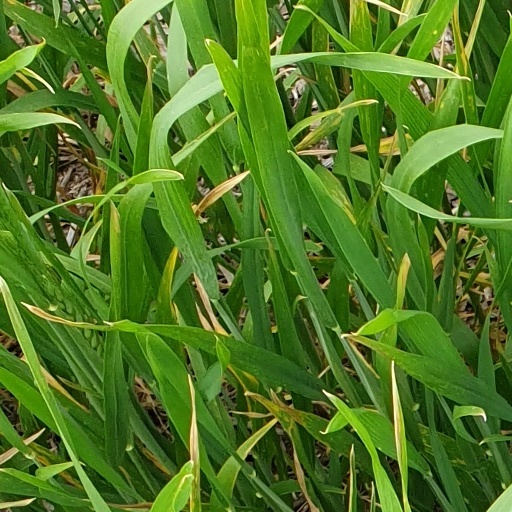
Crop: wheat